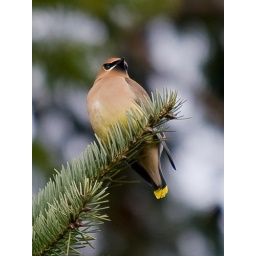
Hopping around the big pine tree inside Reifel Bird Sanctuary